Los Baños, Laguna

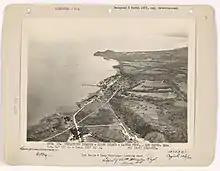
Aerial view of Los Baños, circa 1930s

The UPCA became a Japanese prisoner of war camp for nationals of the Allied countries, a target of Kempetai punitive measures, and the headquarters of a secret organization of guerrillas. On February 23, 1945, US forces of the First Battalion, 511th Parachute Infantry Regiment of the Eleventh Airborne Division led a combined amphibious and airborne raid against the prison camp, rescuing over 2,000 Allied nationals. They killed the 250-man Japanese garrison. In order to force the prisoners to leave behind their belongings and speed up the evacuation before the Japanese could send reinforcements, US forces and Filipino guerrillas burned the camp. Only Baker Hall, the university gymnasium until 2010, remained intact. General Yamashita, the most famous World War 2 General of the Japanese, was tried and executed for war crimes in Los Baños, Laguna.